Wolverhampton–Shrewsbury line

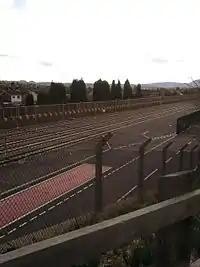
Telford Railfreight Depot

The Coalbrookdale line, which served Ironbridge Power Station to the south of Telford near Ironbridge, joined the Wolverhampton–Shrewsbury line at Madeley Junction, which is between Telford Central and Shifnal stations. Coal trains ran by EWS up to 2012 and by Fastline up to 2010 used the route, supplying the power station. Between 2012 and 2015, the power station was converted to run on biomass which was supplied mostly via Liverpool Docks by GBRf trains until closure of the plant in November 2015.